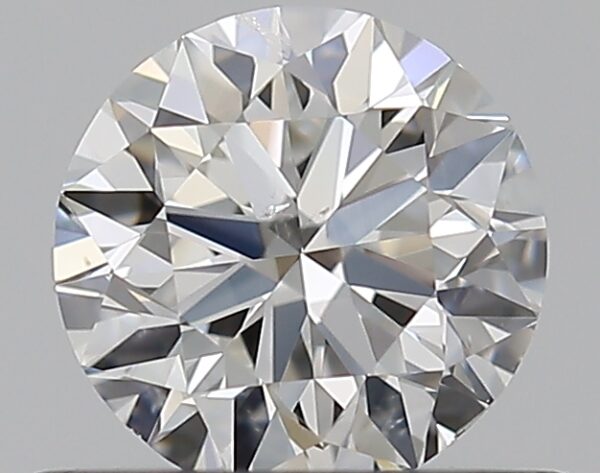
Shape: round
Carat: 0.5
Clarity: SI2
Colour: F
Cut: VG
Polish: EX
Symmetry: VG
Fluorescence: N
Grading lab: GIA
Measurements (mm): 4.95 x 5 x 3.18